Union Baptist Church (Hartford, Connecticut)

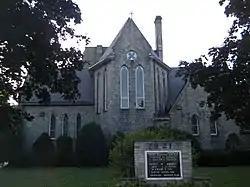

The Union Baptist Church is a historic church at 1913 and 1921 Main Street in Hartford, Connecticut. Originally built by an Episcopal congregation, it has for many years been home to an African-American Baptist congregation, which under the leadership of Rev. John C. Jackson (1866-1953), played a significant role in advancing the cause of civil rights in the state. The church, and its adjacent parsonage, were listed on the National Register of Historic Places in 1979.